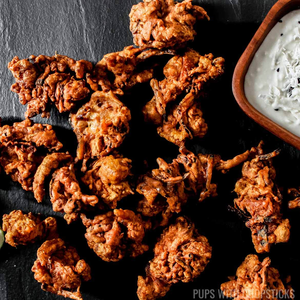
Dish: pakora